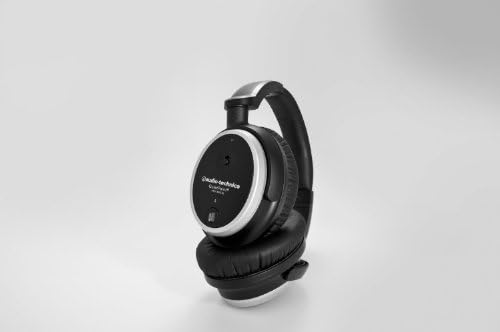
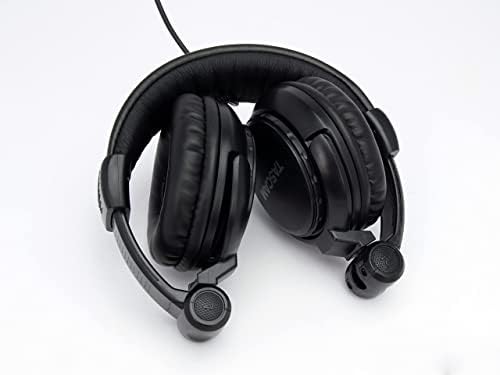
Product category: headphones
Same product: no